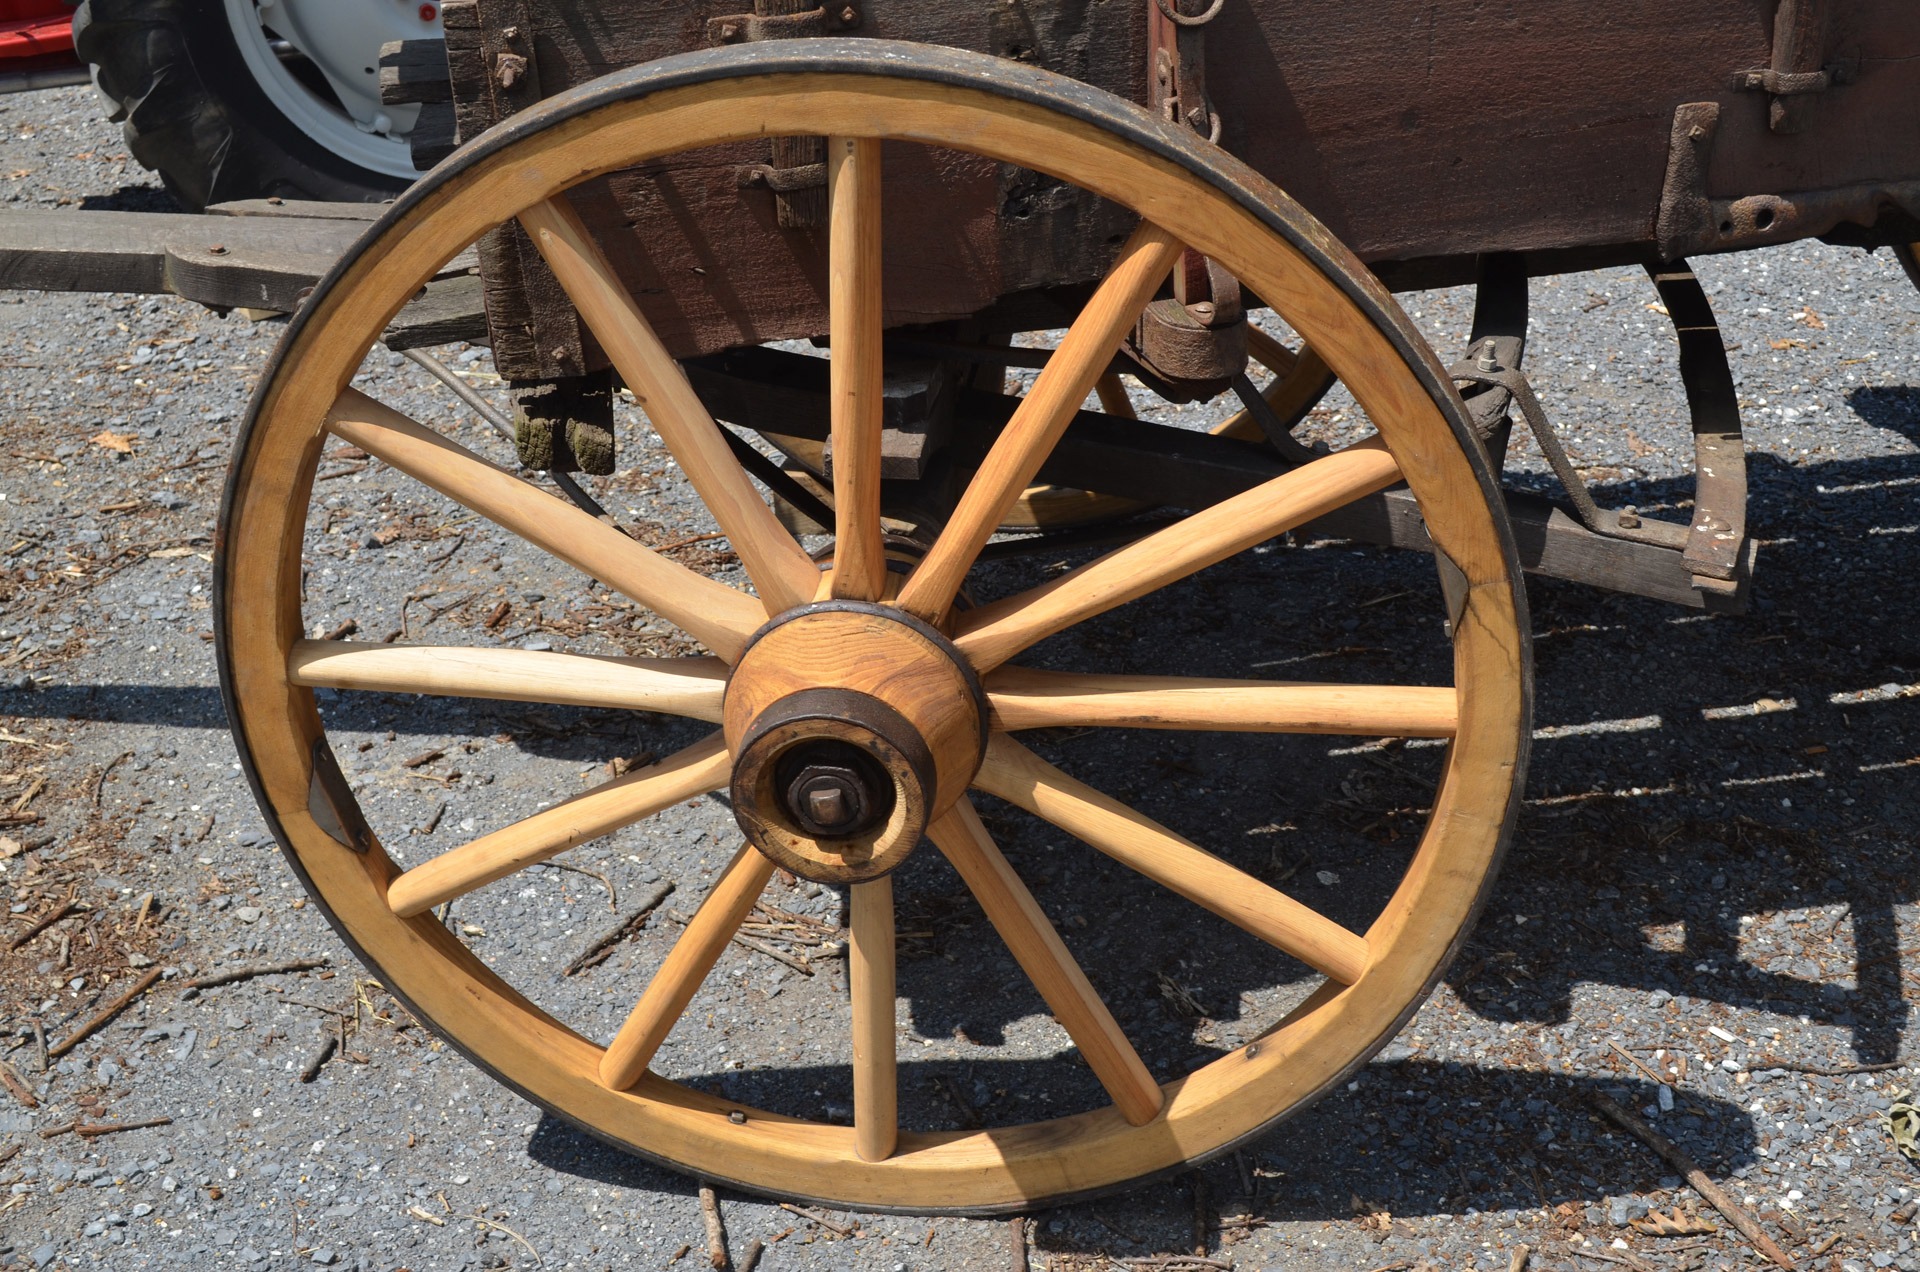
wheel, wagon, cart, vehicle, spoke, weapon, spokes, wooden, wheels, rim, carriage, cannon, steel rimmed